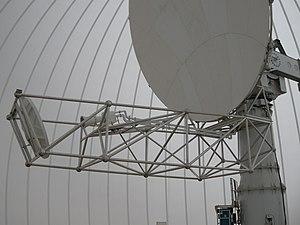
Les radars CSU-CHILL et Pawnee sont deux radars météorologiques de recherche de l'université d'État du Colorado et font partie du National Radar Facility subventionné par la National Science Foundation des États-Unis. Le radar CSU-CHILL est situé à Greeley et le CSU-Pawnee est sité à 48 km au nord-nord-ouest du précédent. Les deux radars servent à l'étude des précipitations, en particulier de celles produites dans les orages, comme la grêle, et des caractéristiques des nuages qui les produisent. CSU-CHILL est toujours en activité en 2018 mais Pawnee fut mis à la retraite en 2015